MC Davo

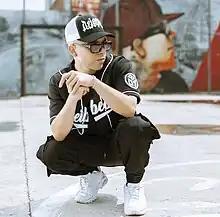

David Sierra Treviño (born 30 June 1991), better known by his stage name MC Davo, is a Mexican rapper signed to Warner Music Group. He became popular in 2012 through his success in social networks, with his releases "Psicosis" (2012) and "Psicosis II" (2014), which gained millions of views on YouTube. "El Dominio", his second album, was released in 2014. In 2015, MC Davo released his third album entitled "El Dominio (Deluxe)", which included songs like "La Propuesta", "El Mañana" and "Quimica". He has worked with artists such as C-Kan, Adán Zapata, and Darkiel.